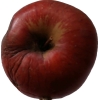
Label: Apple 17